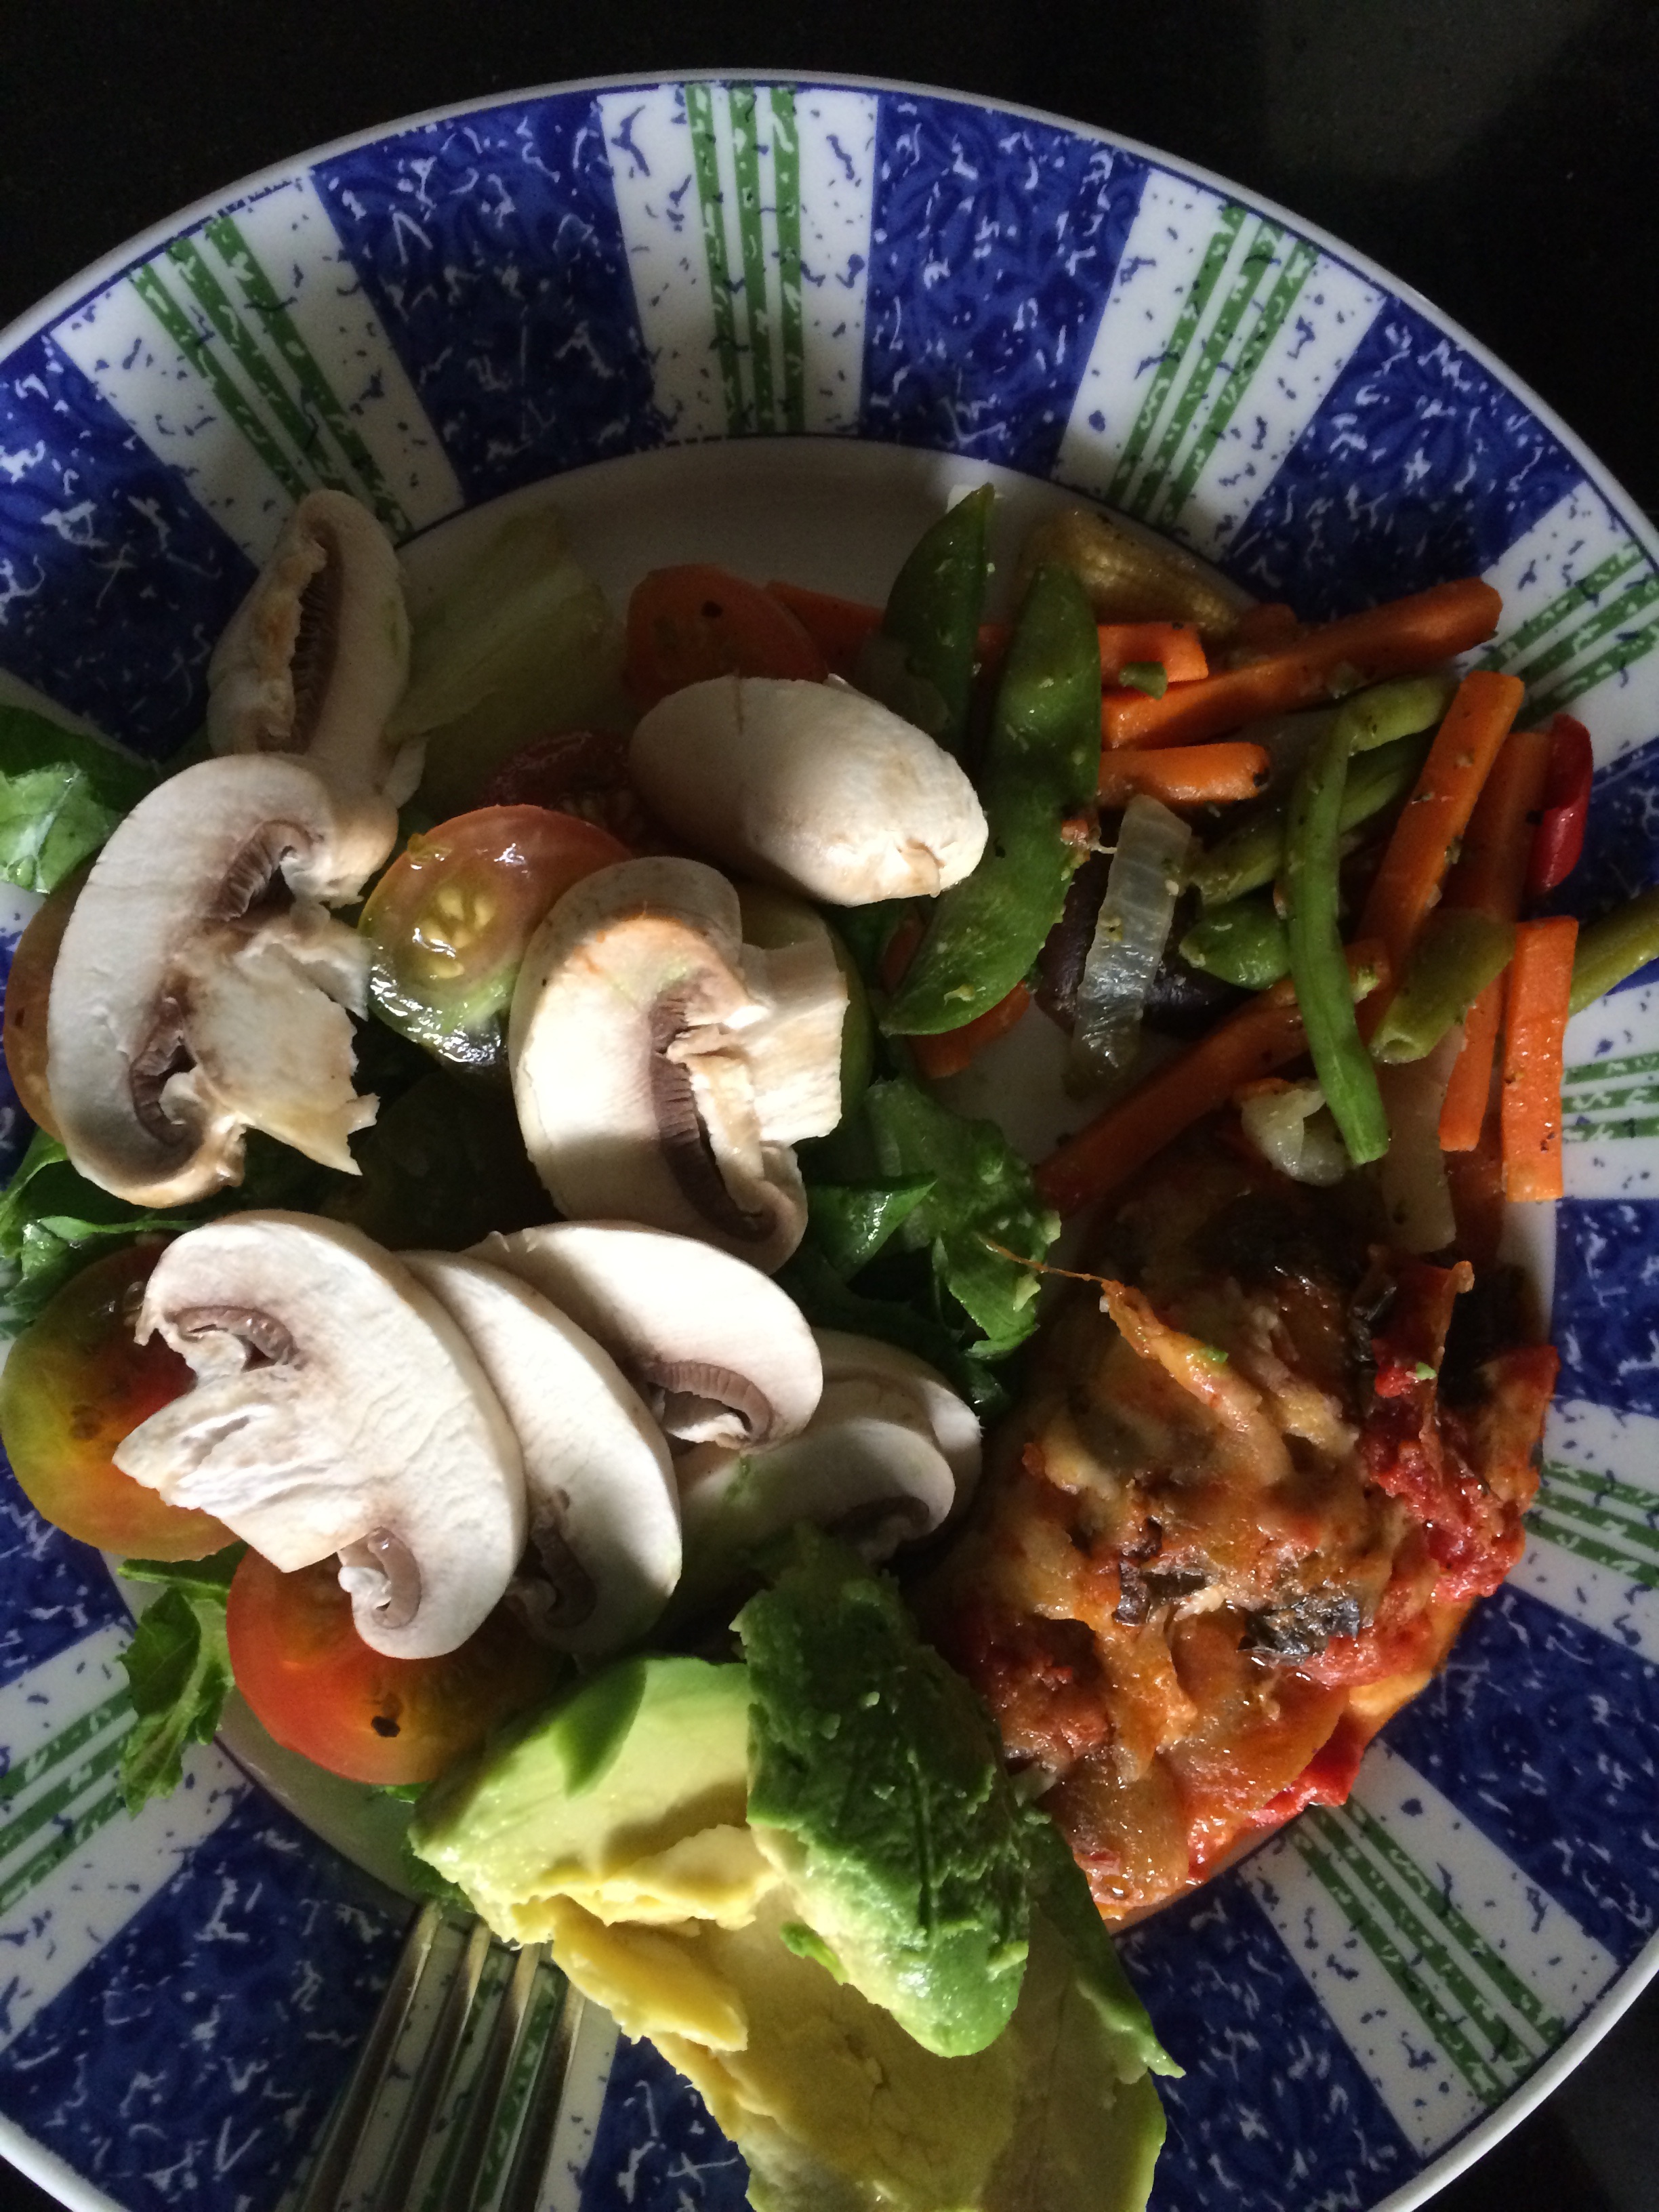
restaurant, dish, meal, food, produce, vegetable, healthy, cuisine, mushrooms, vegetarian, food plate, brocolli